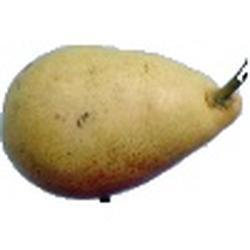
Label: Pear